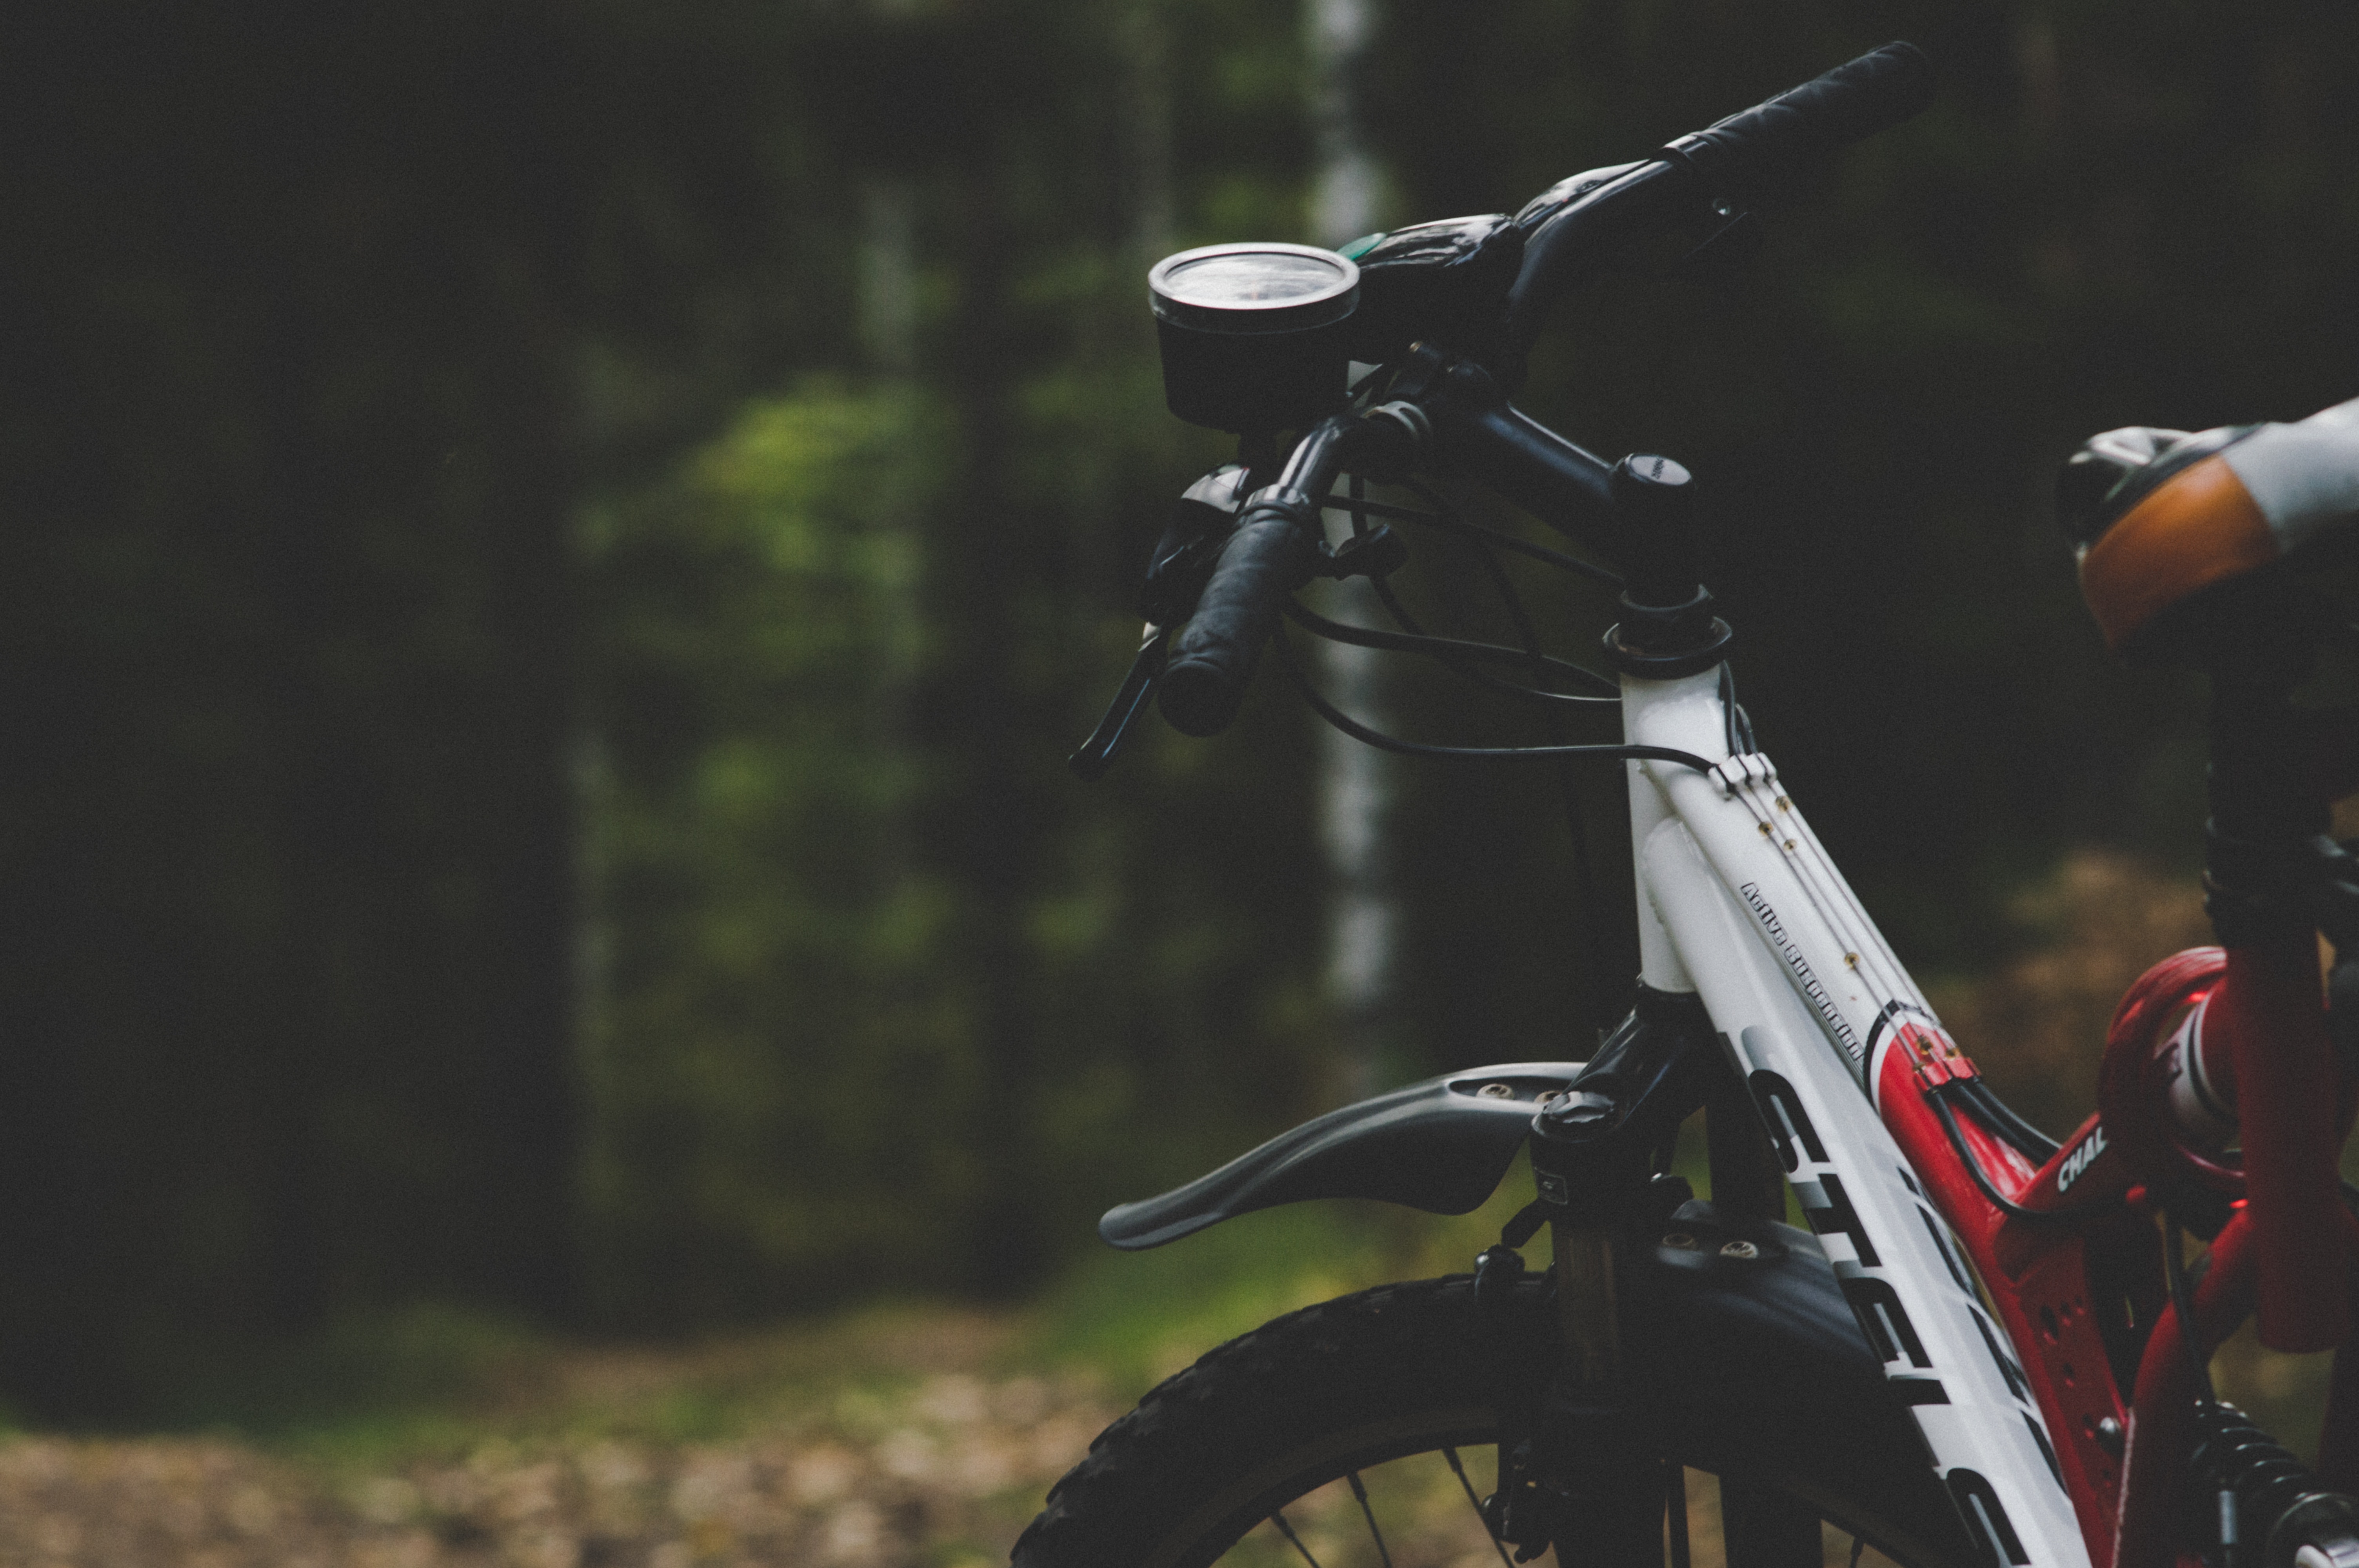
mountain bike, vehicle, bicycle, downhill mountain biking, freeride, mountain biking, mountain bike racing, enduro, sports equipment, bicycle wheel, tree, bicycle frame, recreation, hybrid bicycle, photography, cycling, adventure, trail, cross country cycling